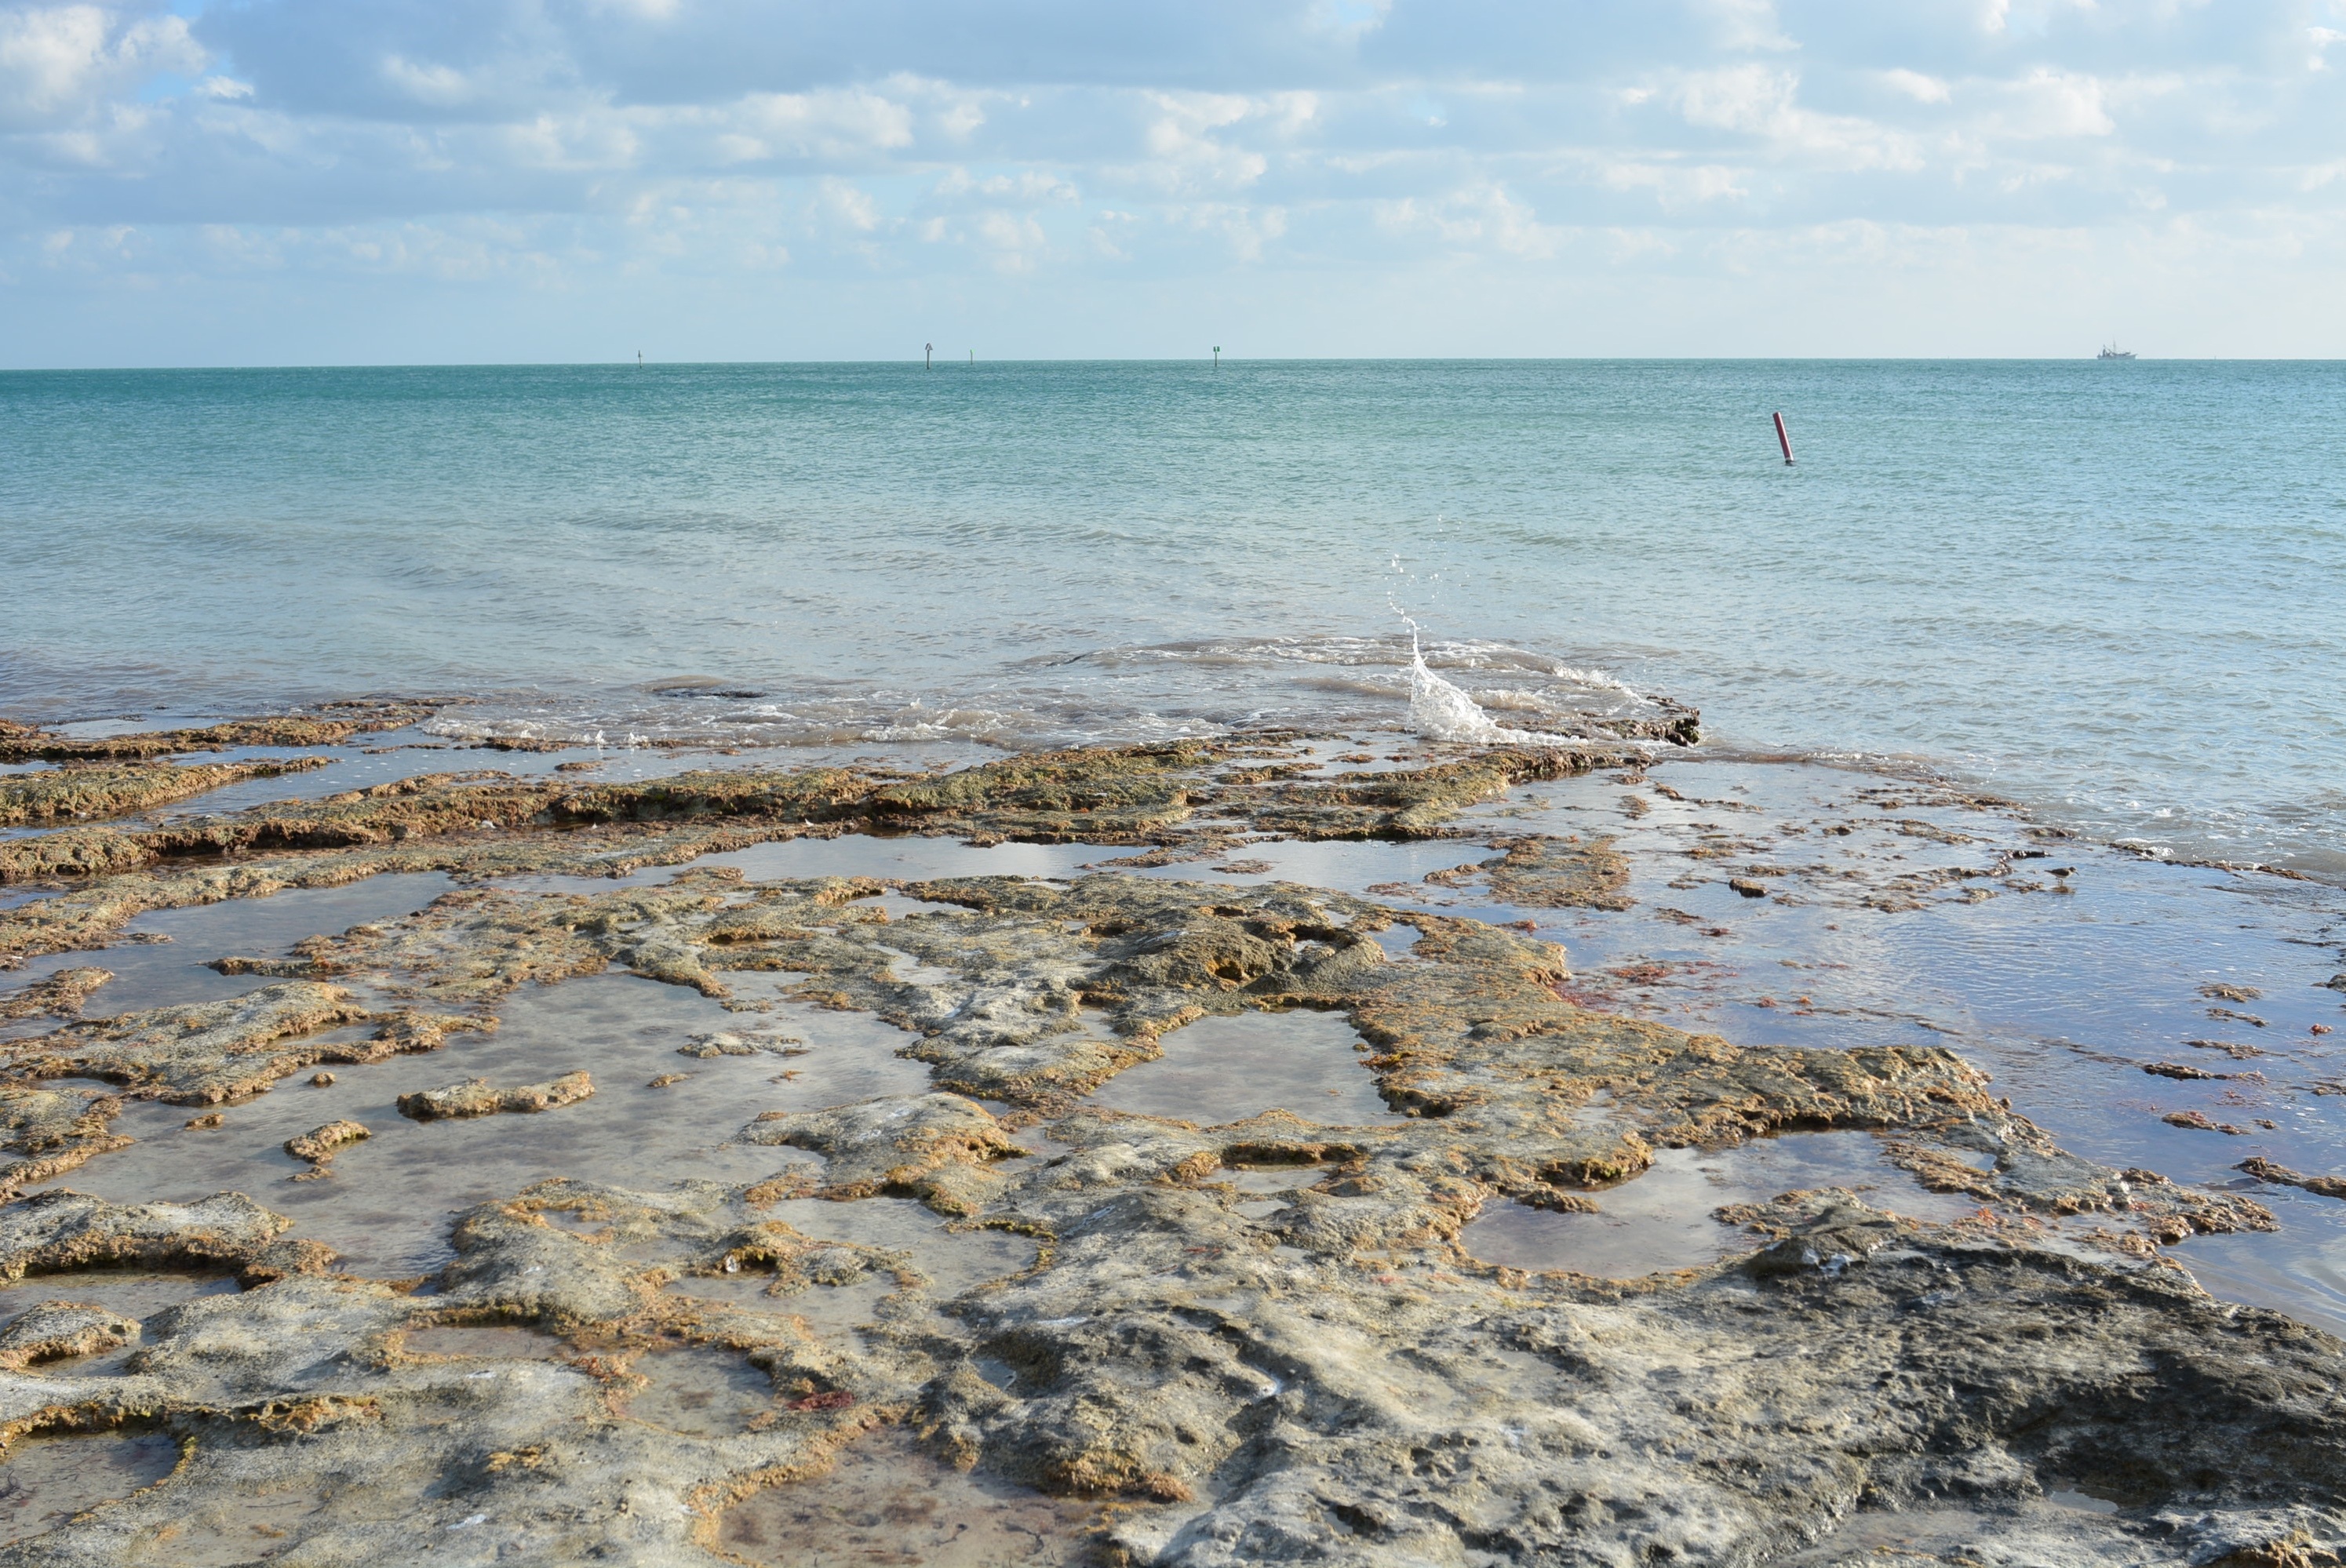
beach, landscape, sea, coast, water, nature, outdoor, sand, rock, ocean, horizon, sky, shore, wave, view, coastline, paradise, scenic, tropical, seascape, bay, terrain, material, body of water, clouds, cape, wind wave